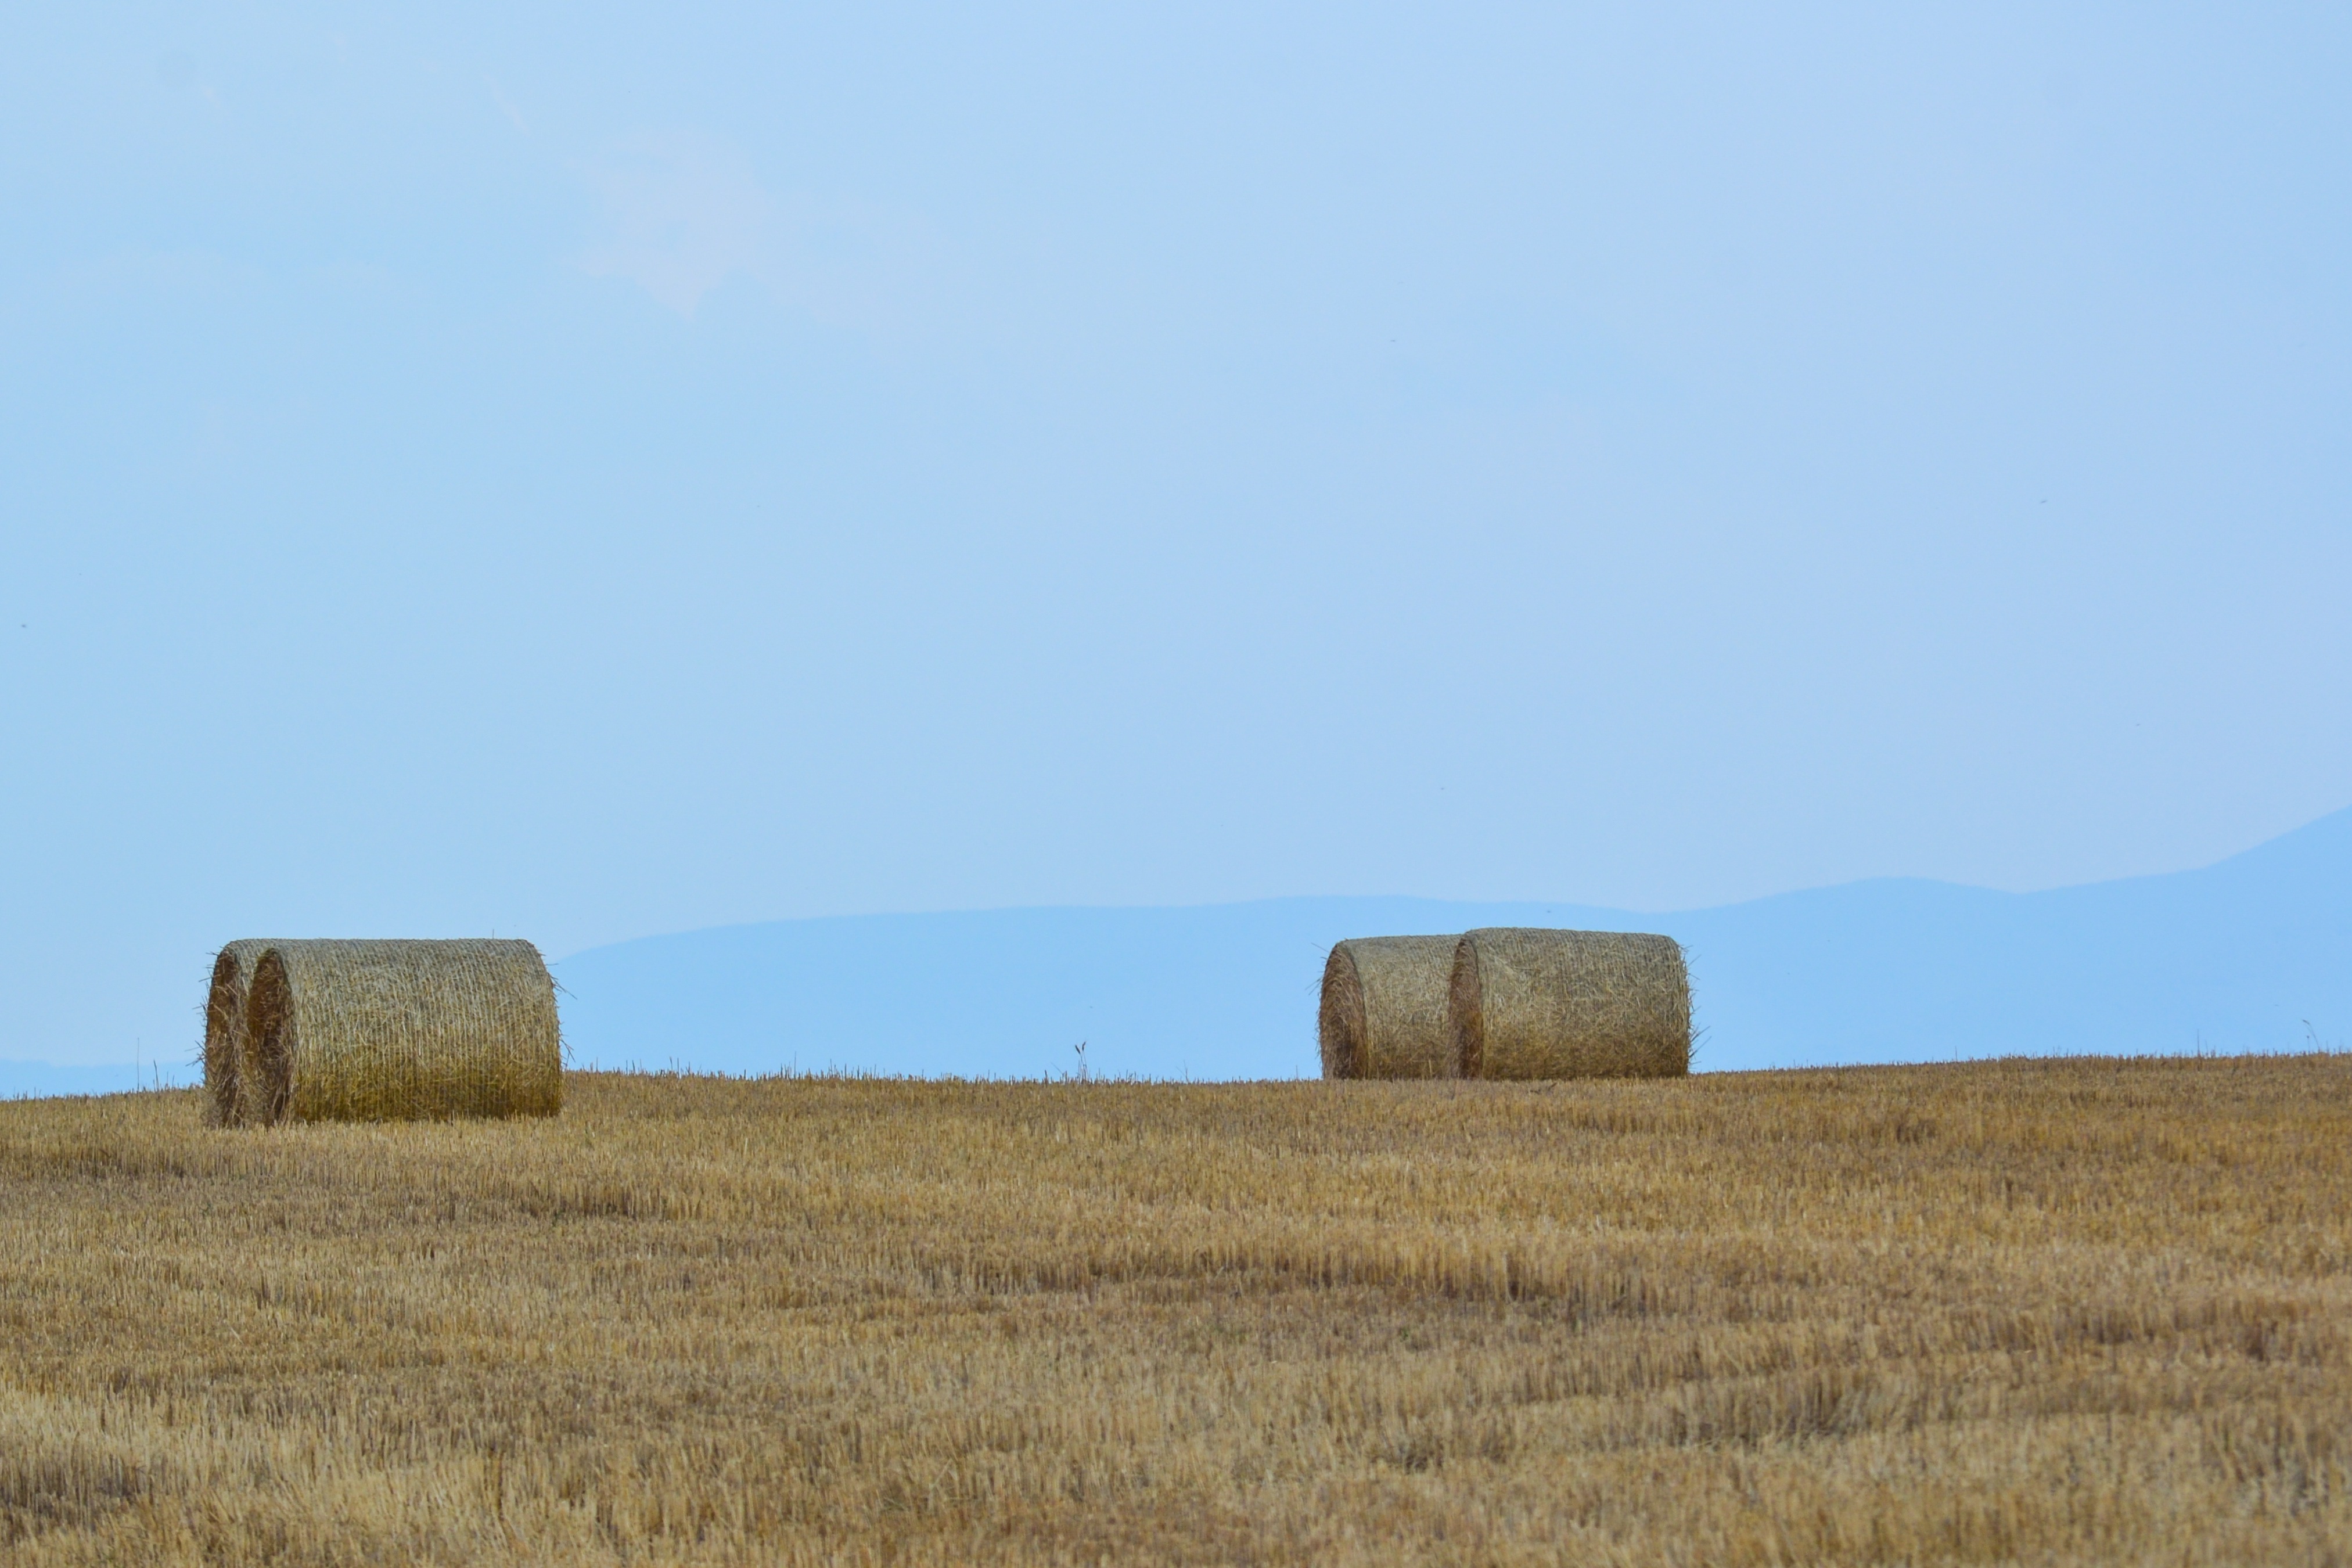
landscape, nature, horizon, hay, field, farm, prairie, countryside, hill, country, summer, pasture, soil, agriculture, plain, agricultural, grassland, straw, plateau, ecosystem, bales, mound, hay bales, steppe, rural area, summer landscape, grass family